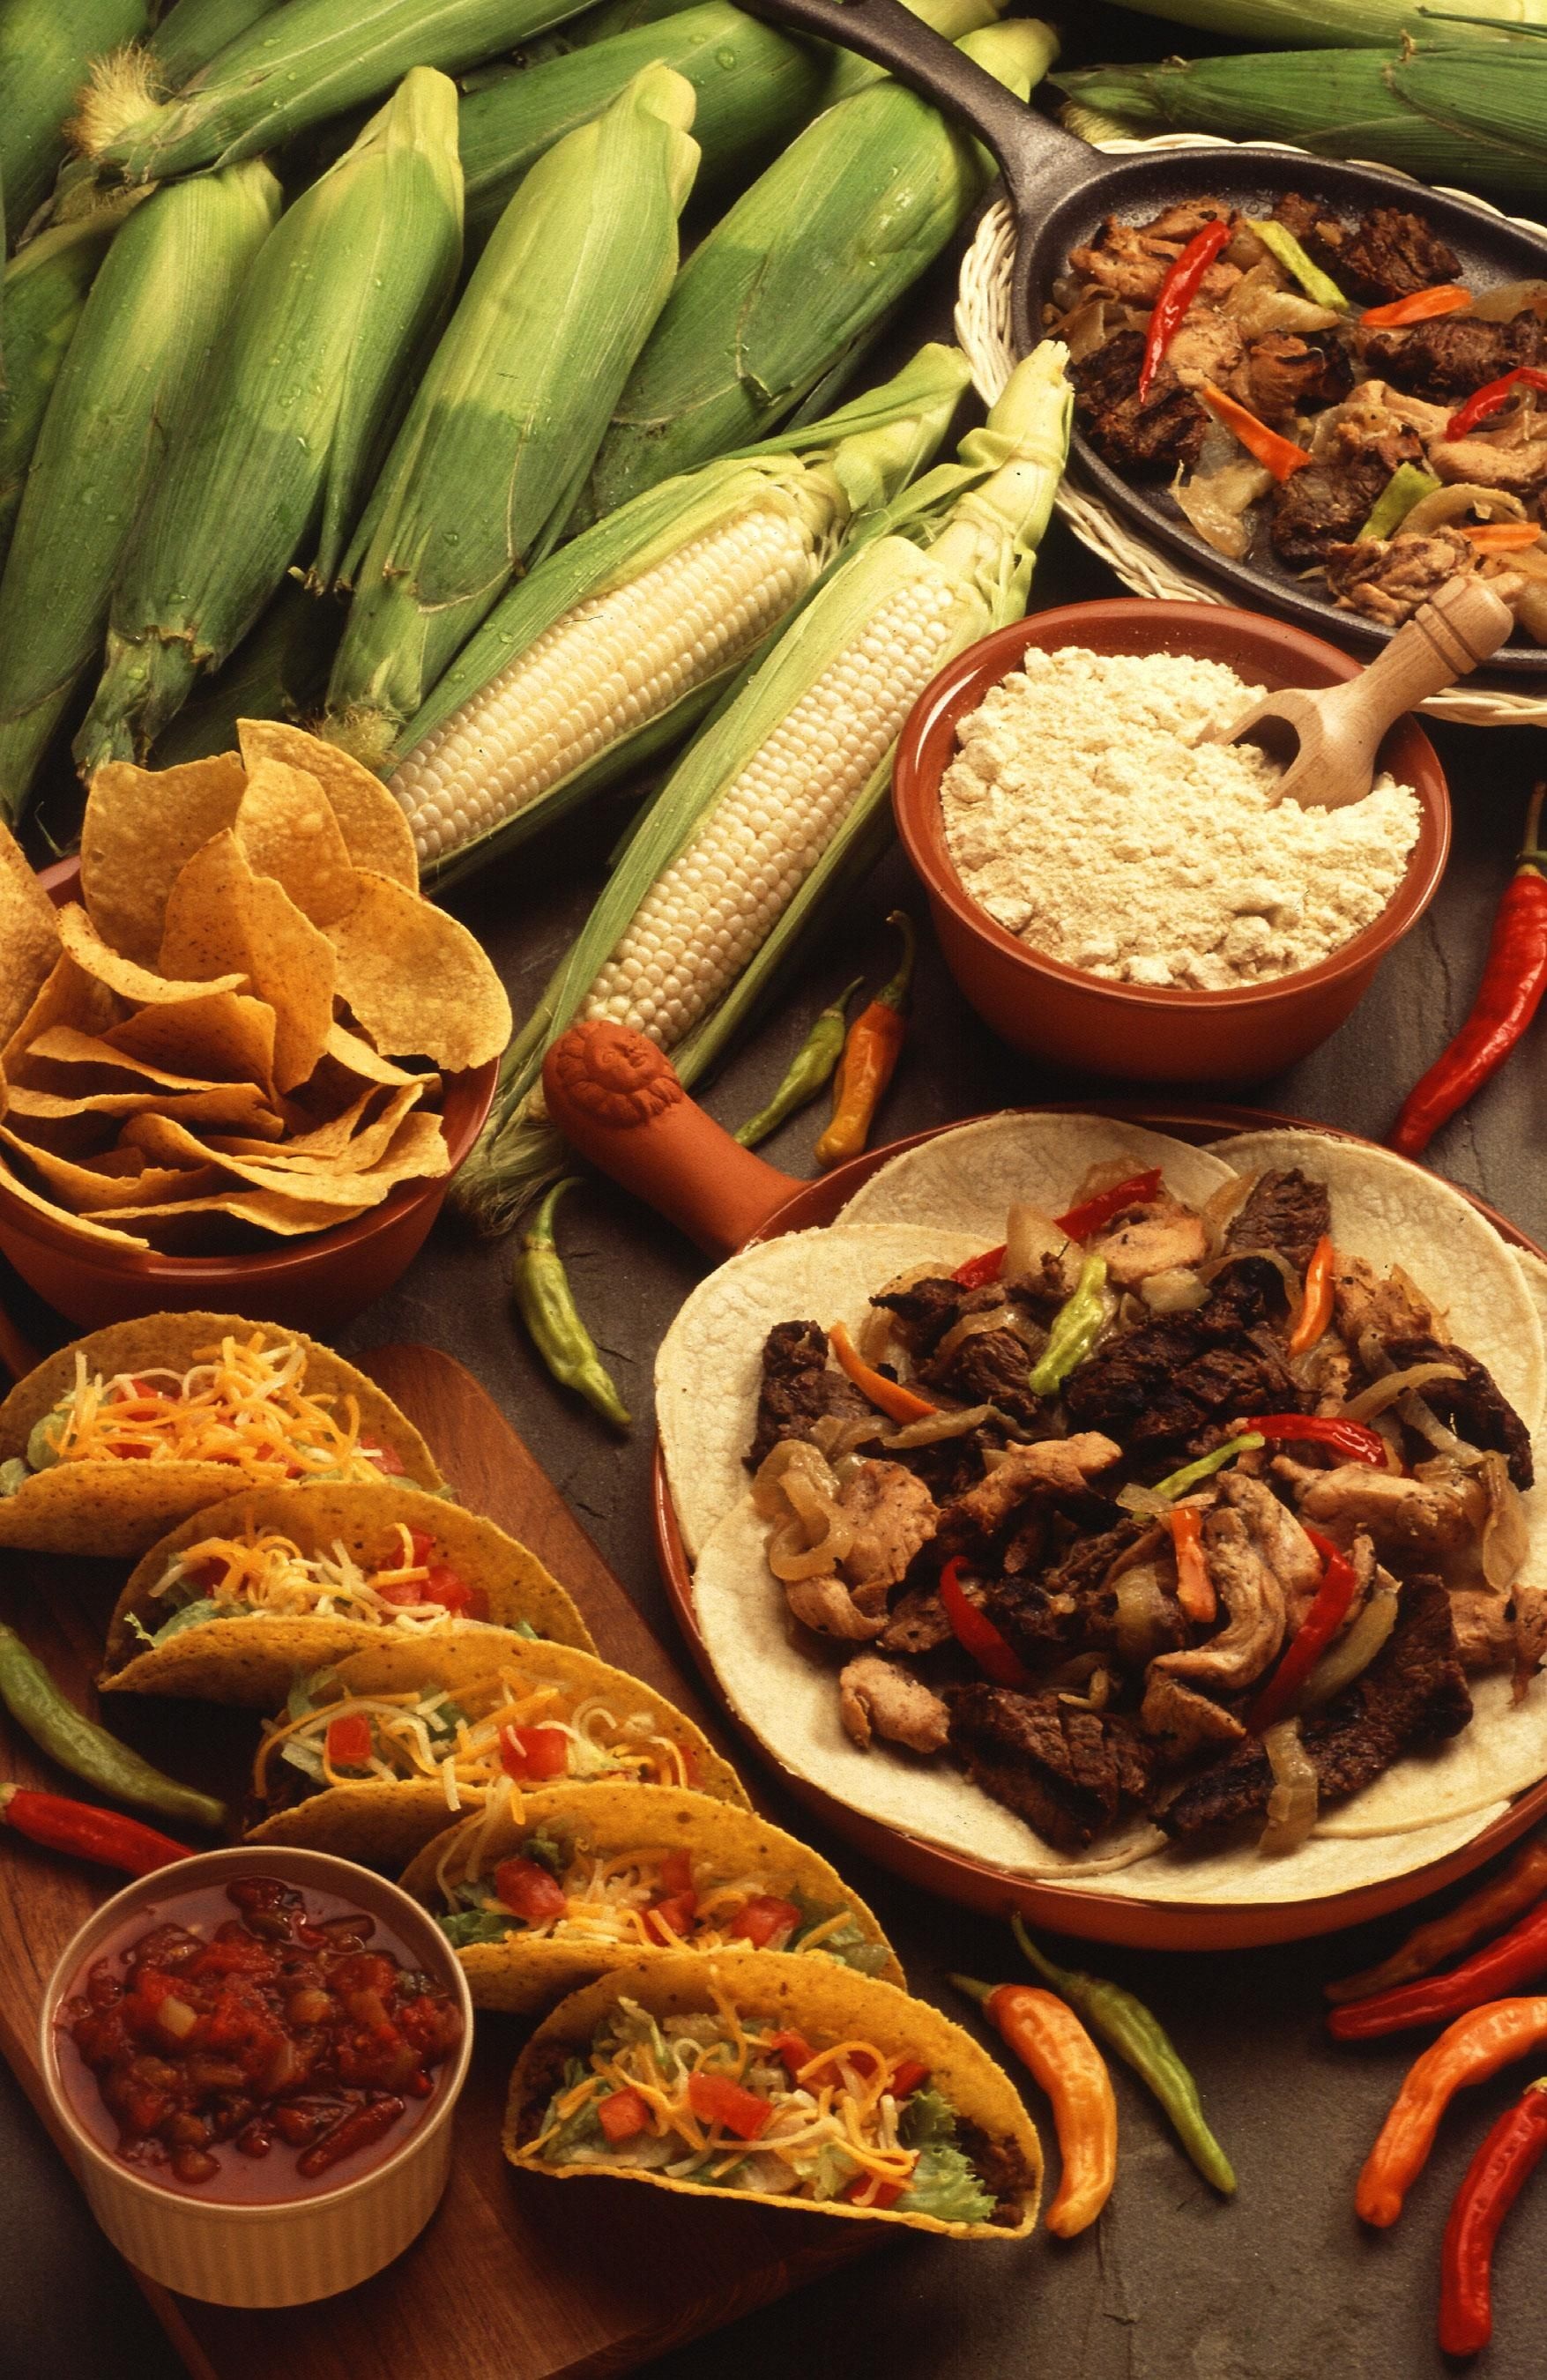
dish, meal, food, produce, corn, drink, cuisine, asian food, products, thai food